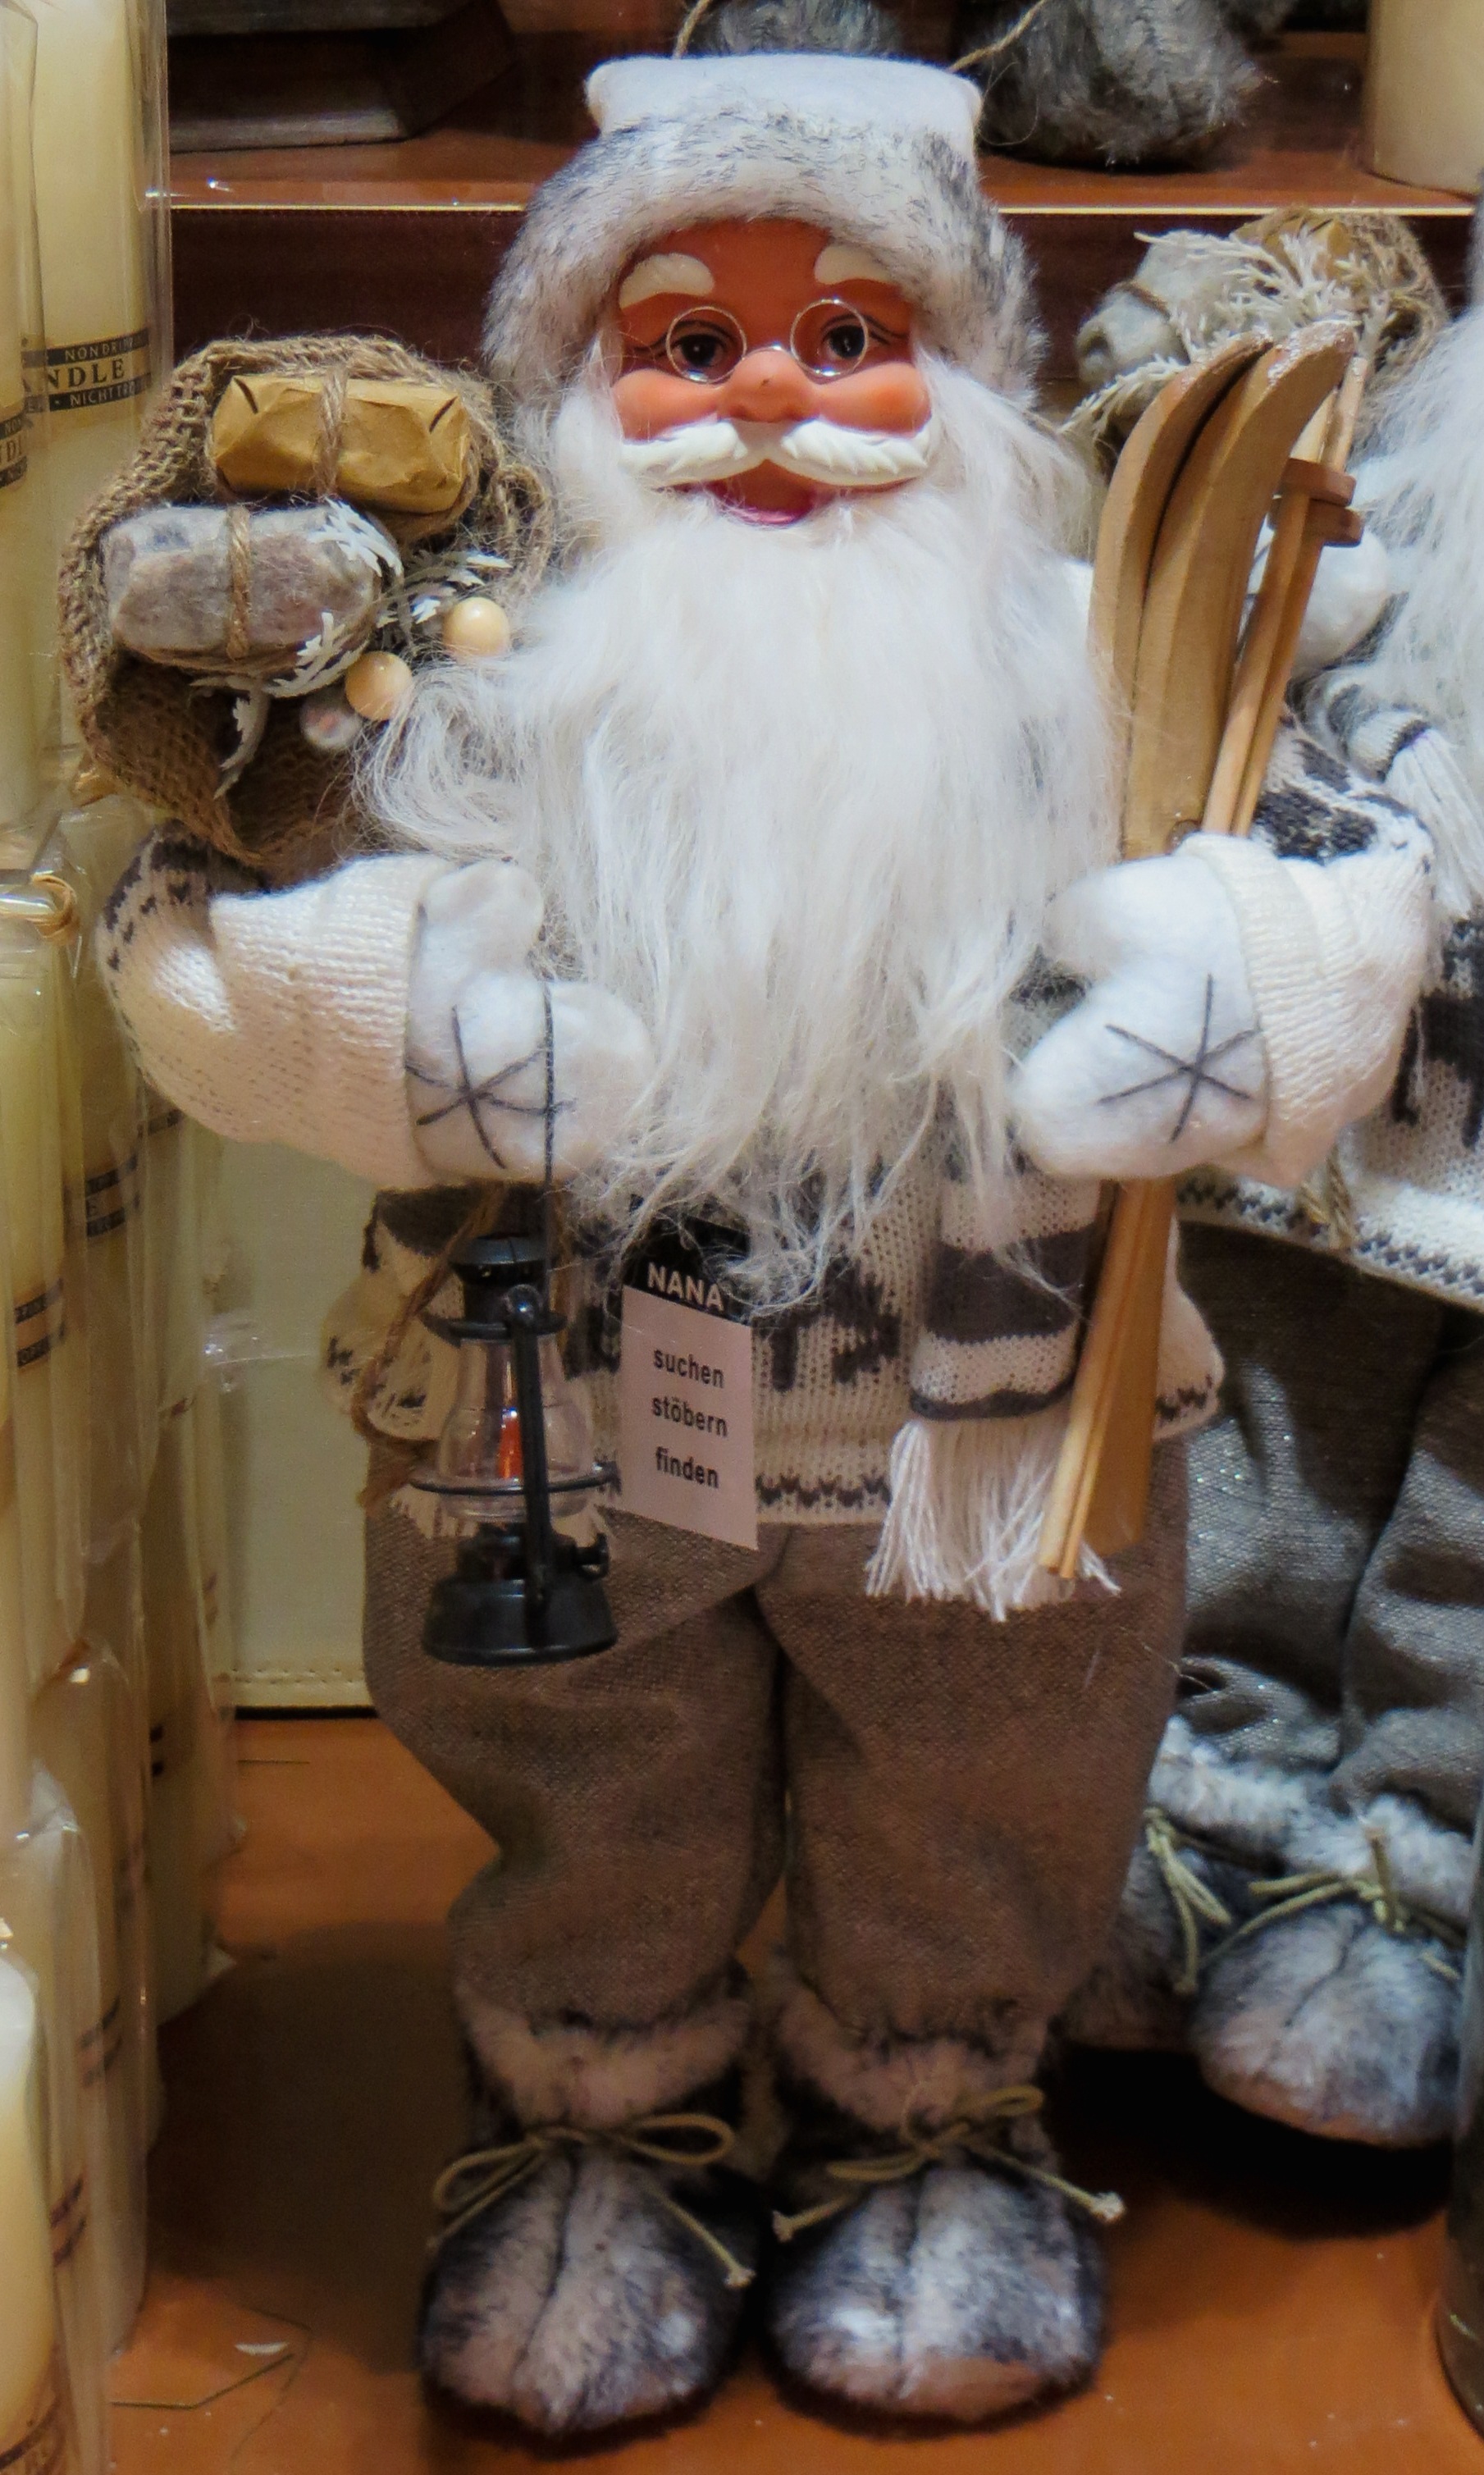
monument, statue, christmas, christmas decoration, sculpture, carving, christmas market, santa claus, nicholas